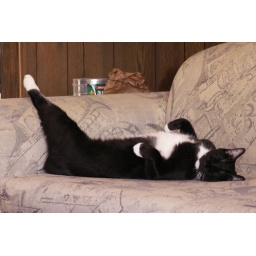
Dean wants to be reincarnated as a house cat in his next life. I can see why.